Church of La Soledad, Mexico City

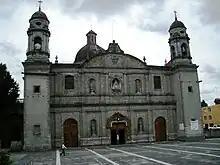
Facade of the church

The Church of La Soledad, officially known as the Church of Santa Cruz y La Soledad, is a Roman Catholic parish church of México City.